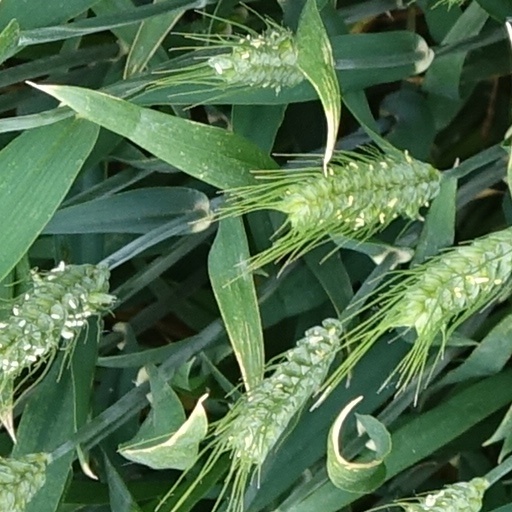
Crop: wheat